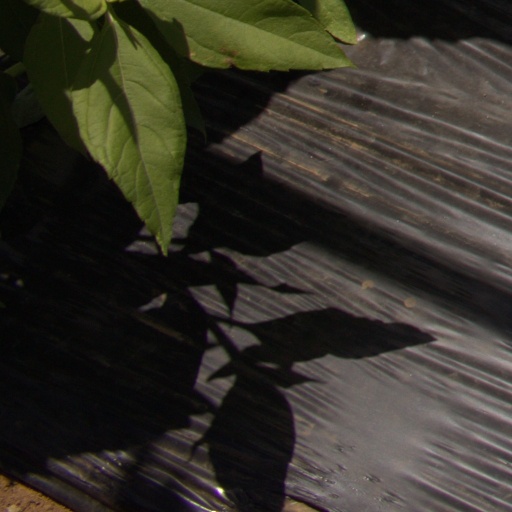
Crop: Jerusalem artichoke